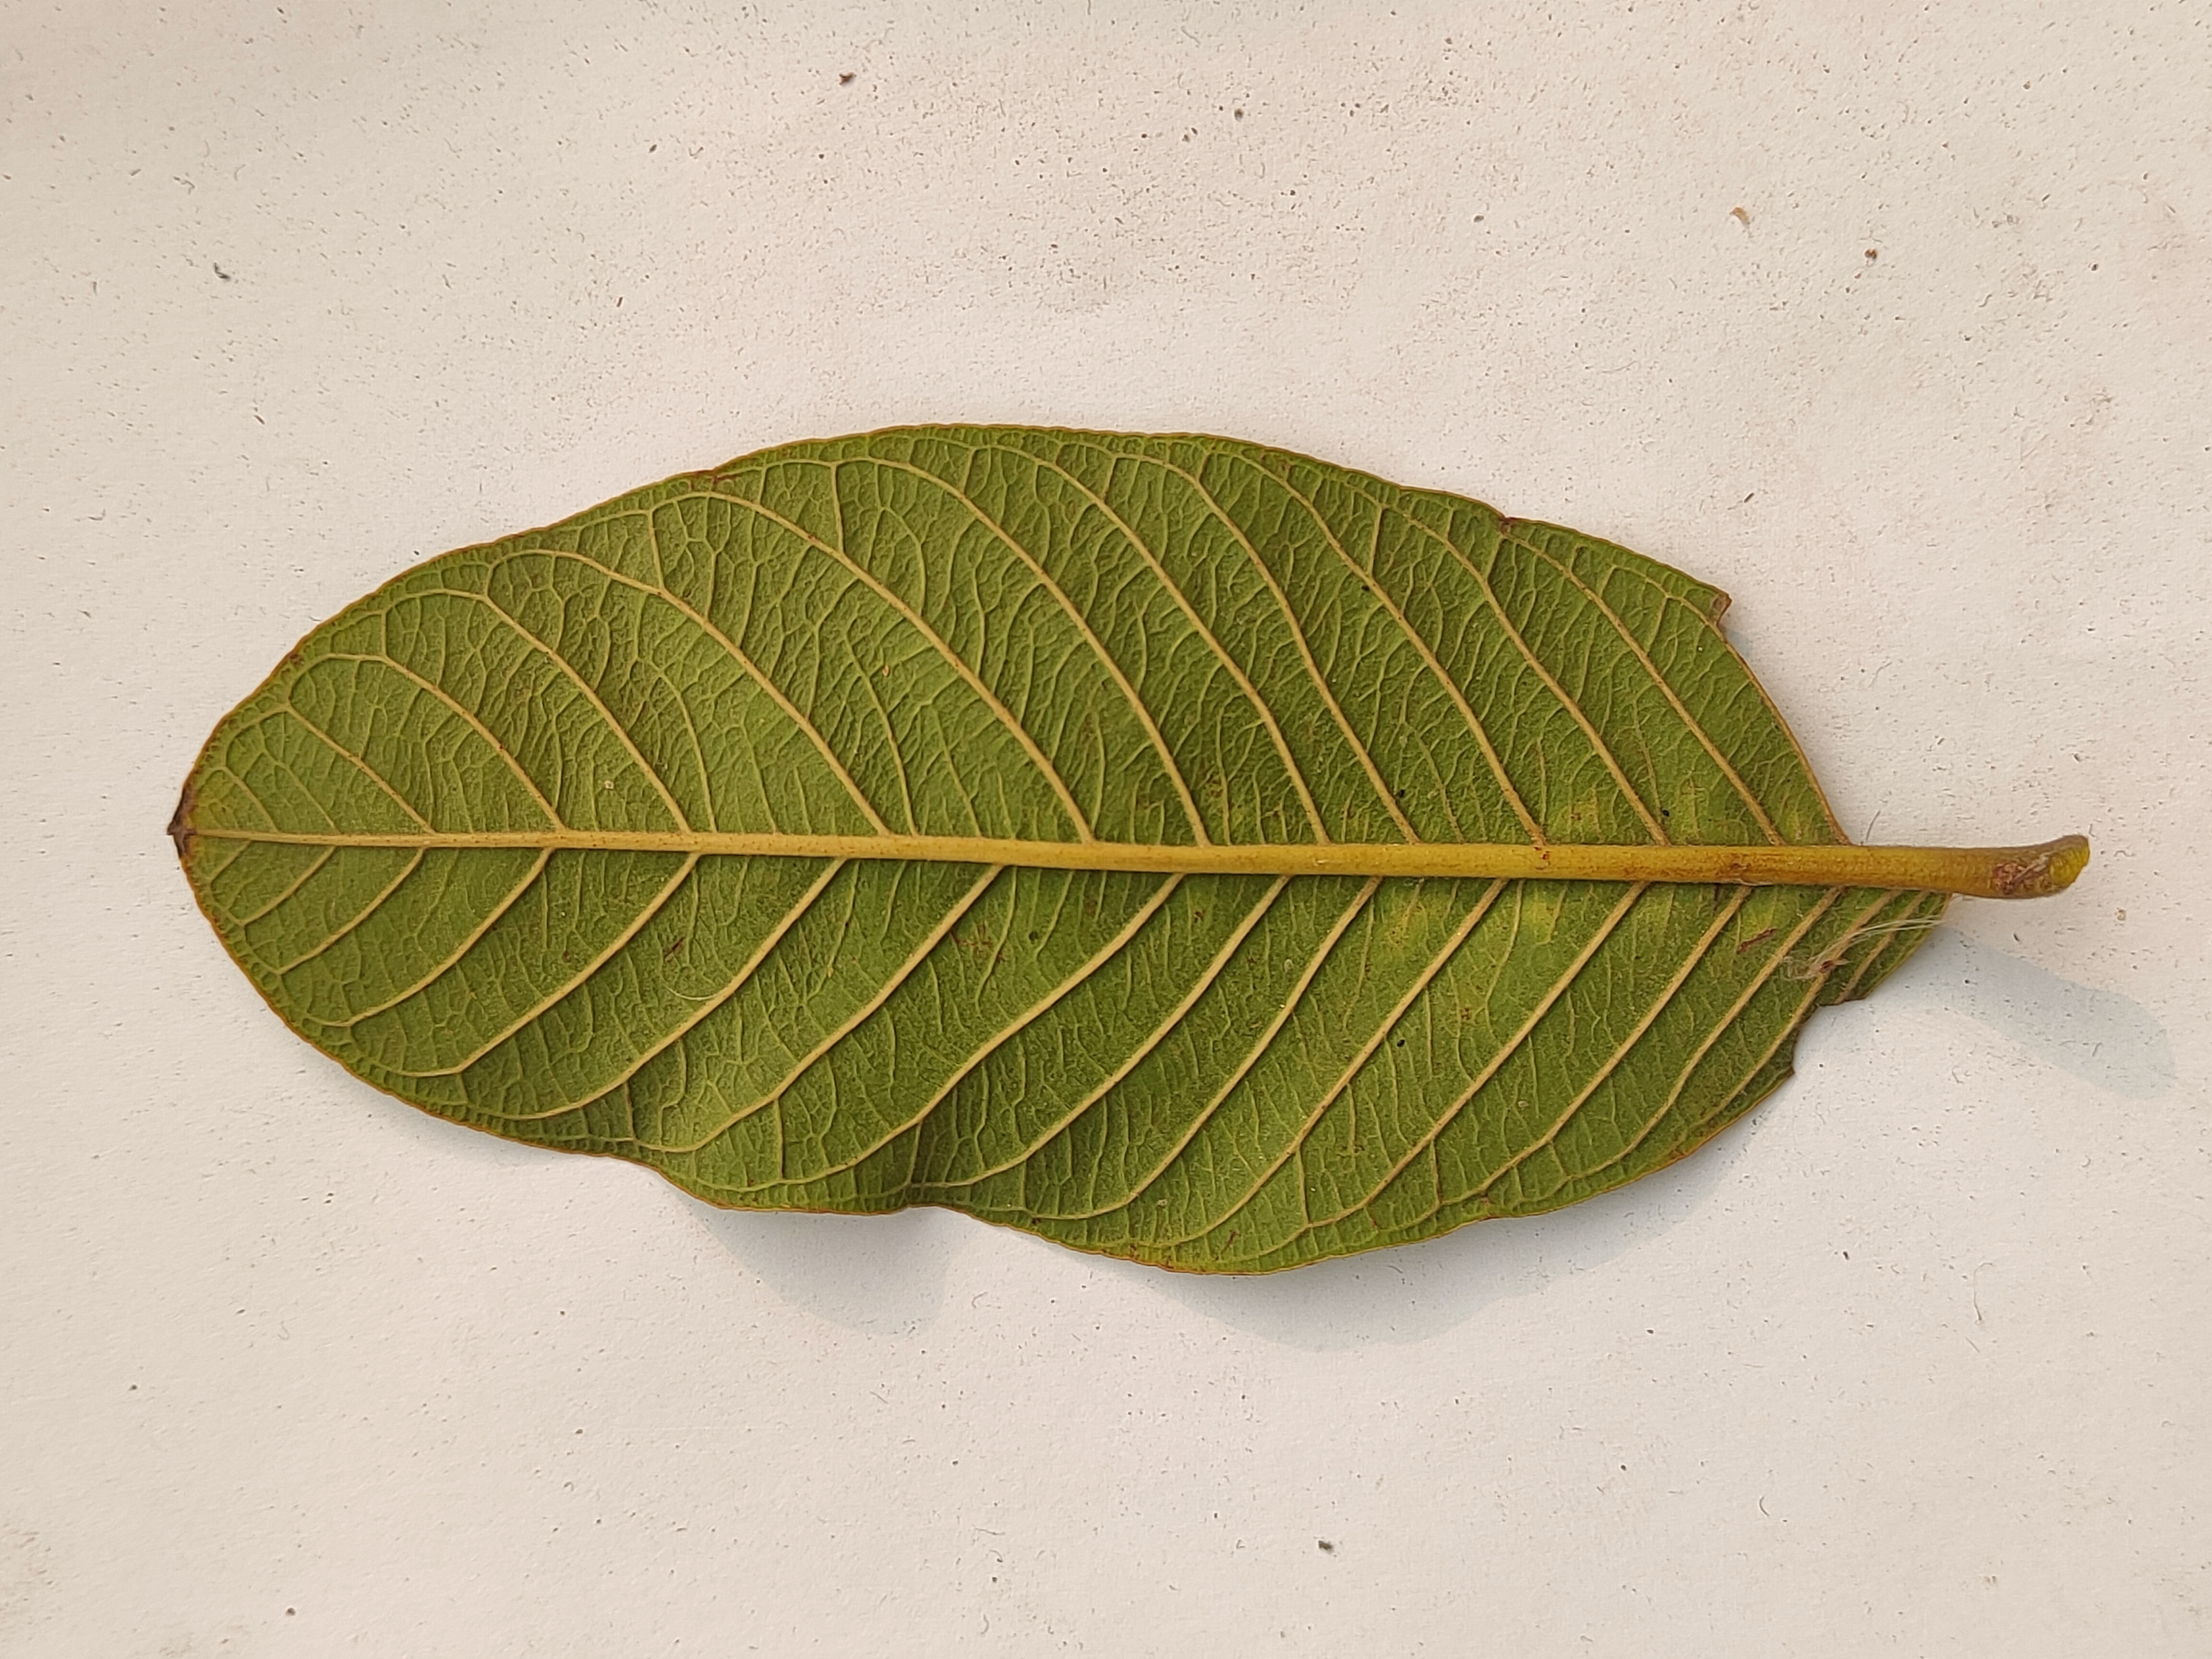
Leaf variety: Guava